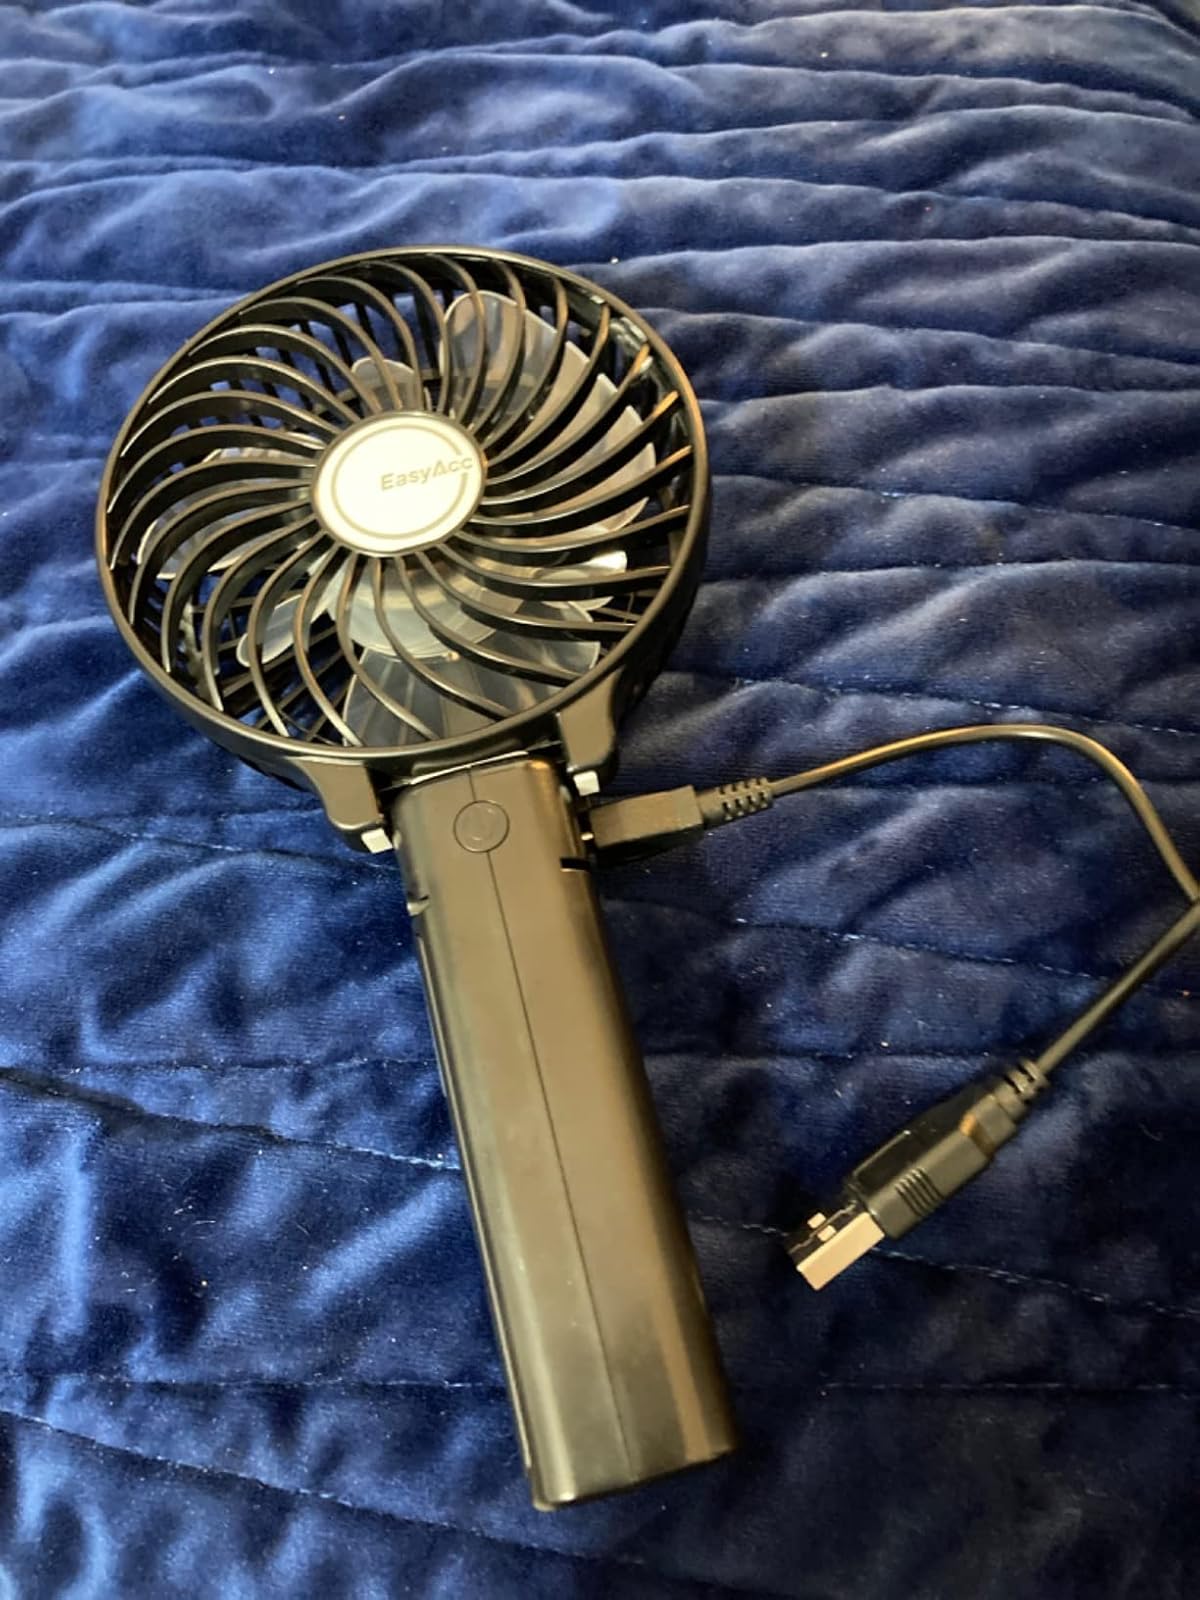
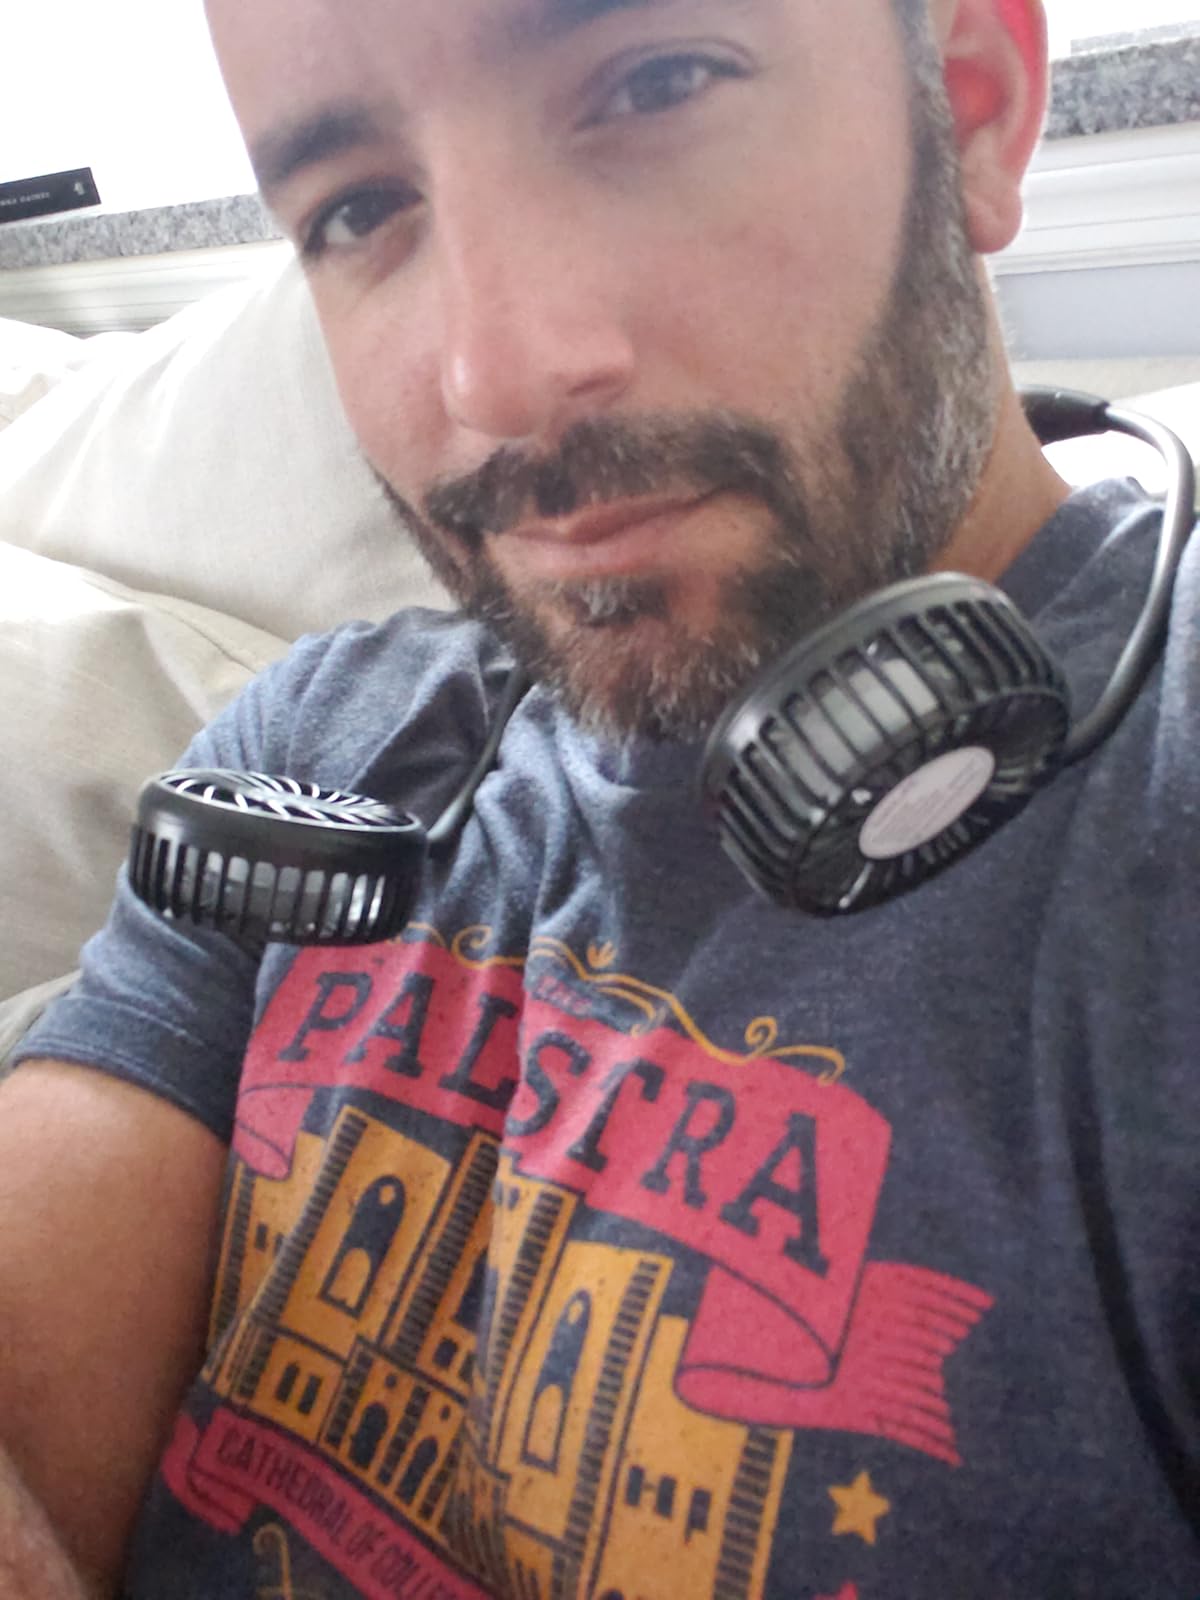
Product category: fan
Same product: no